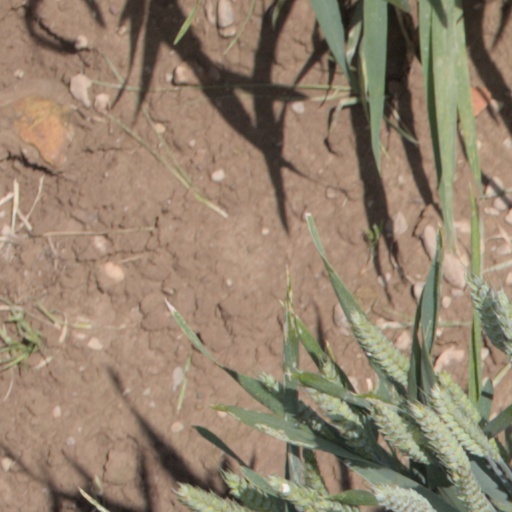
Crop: wheat